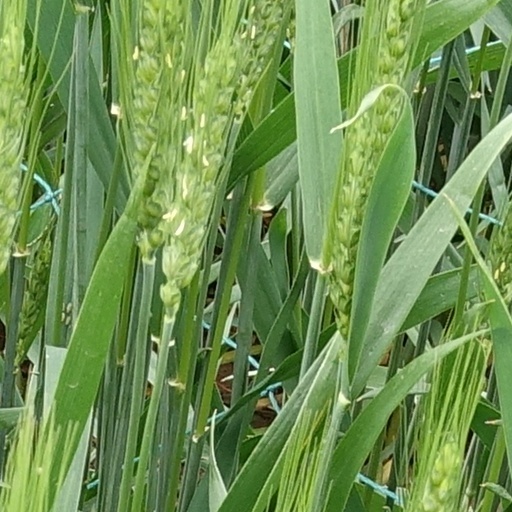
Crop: wheat